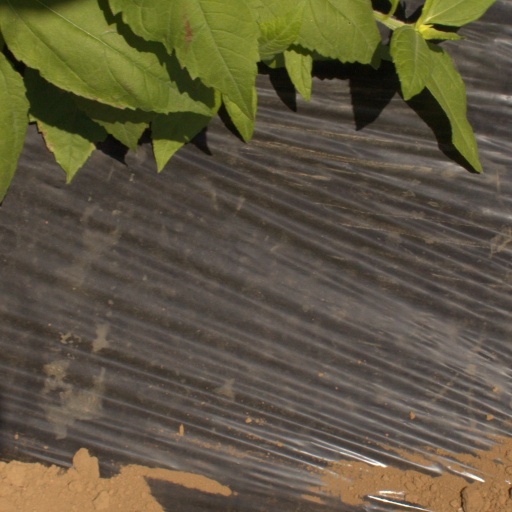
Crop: Jerusalem artichoke